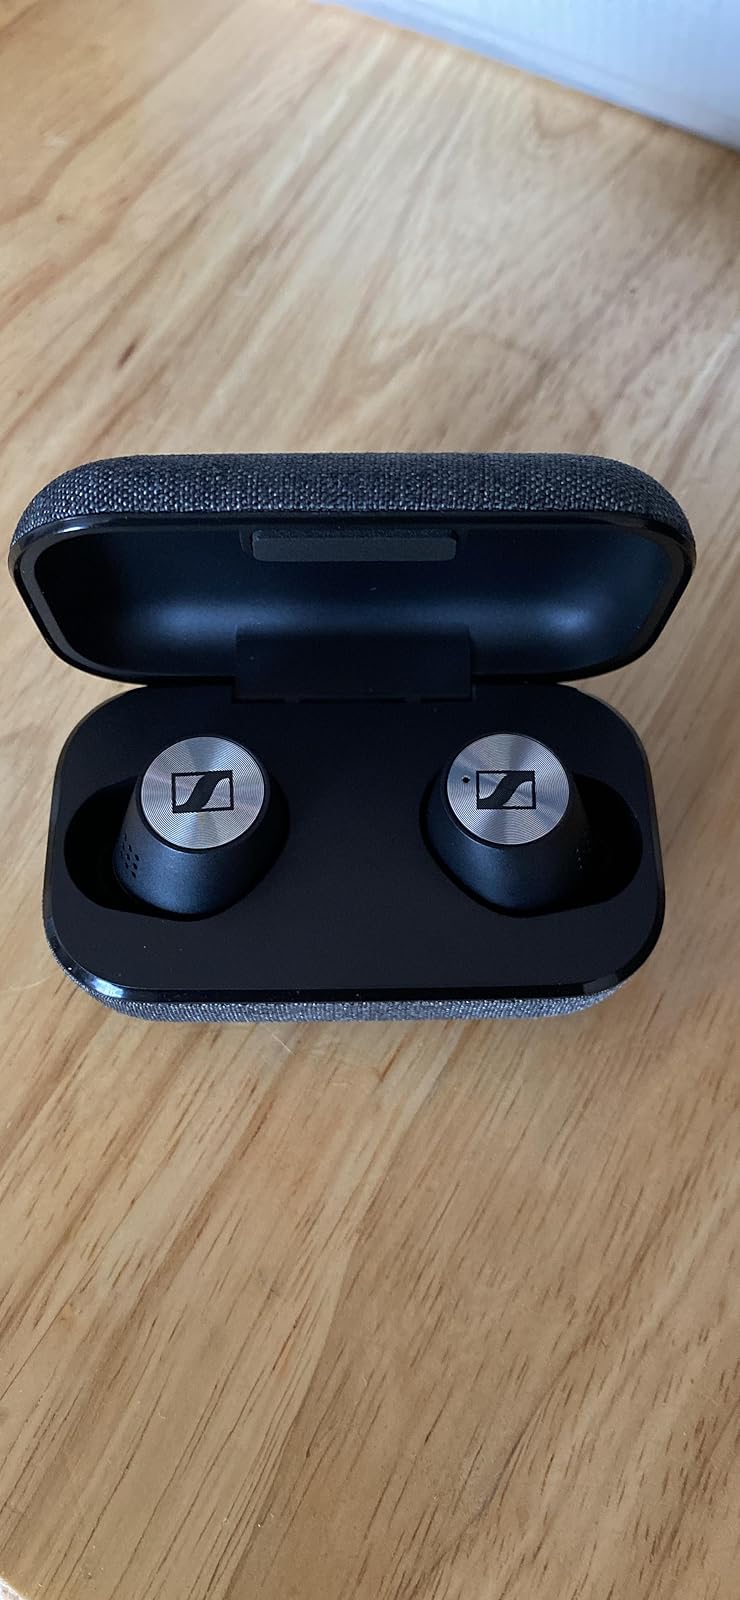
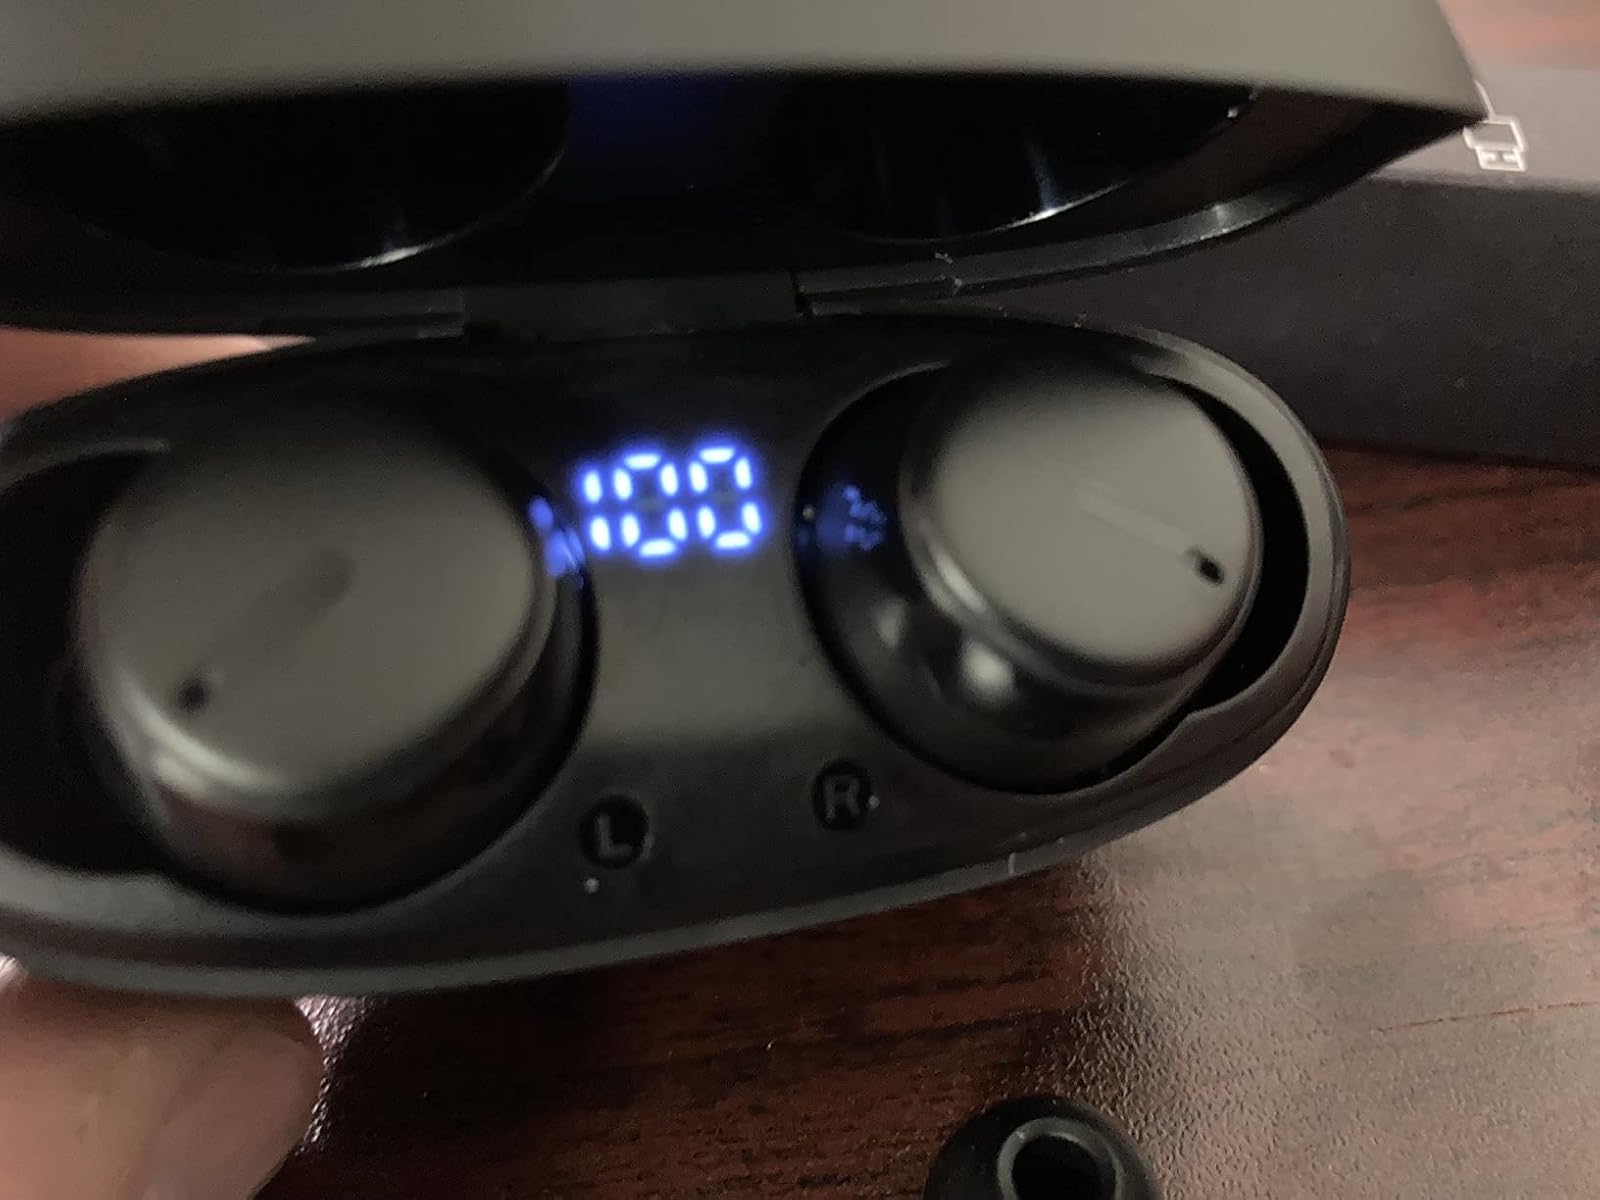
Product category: earbuds
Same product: no